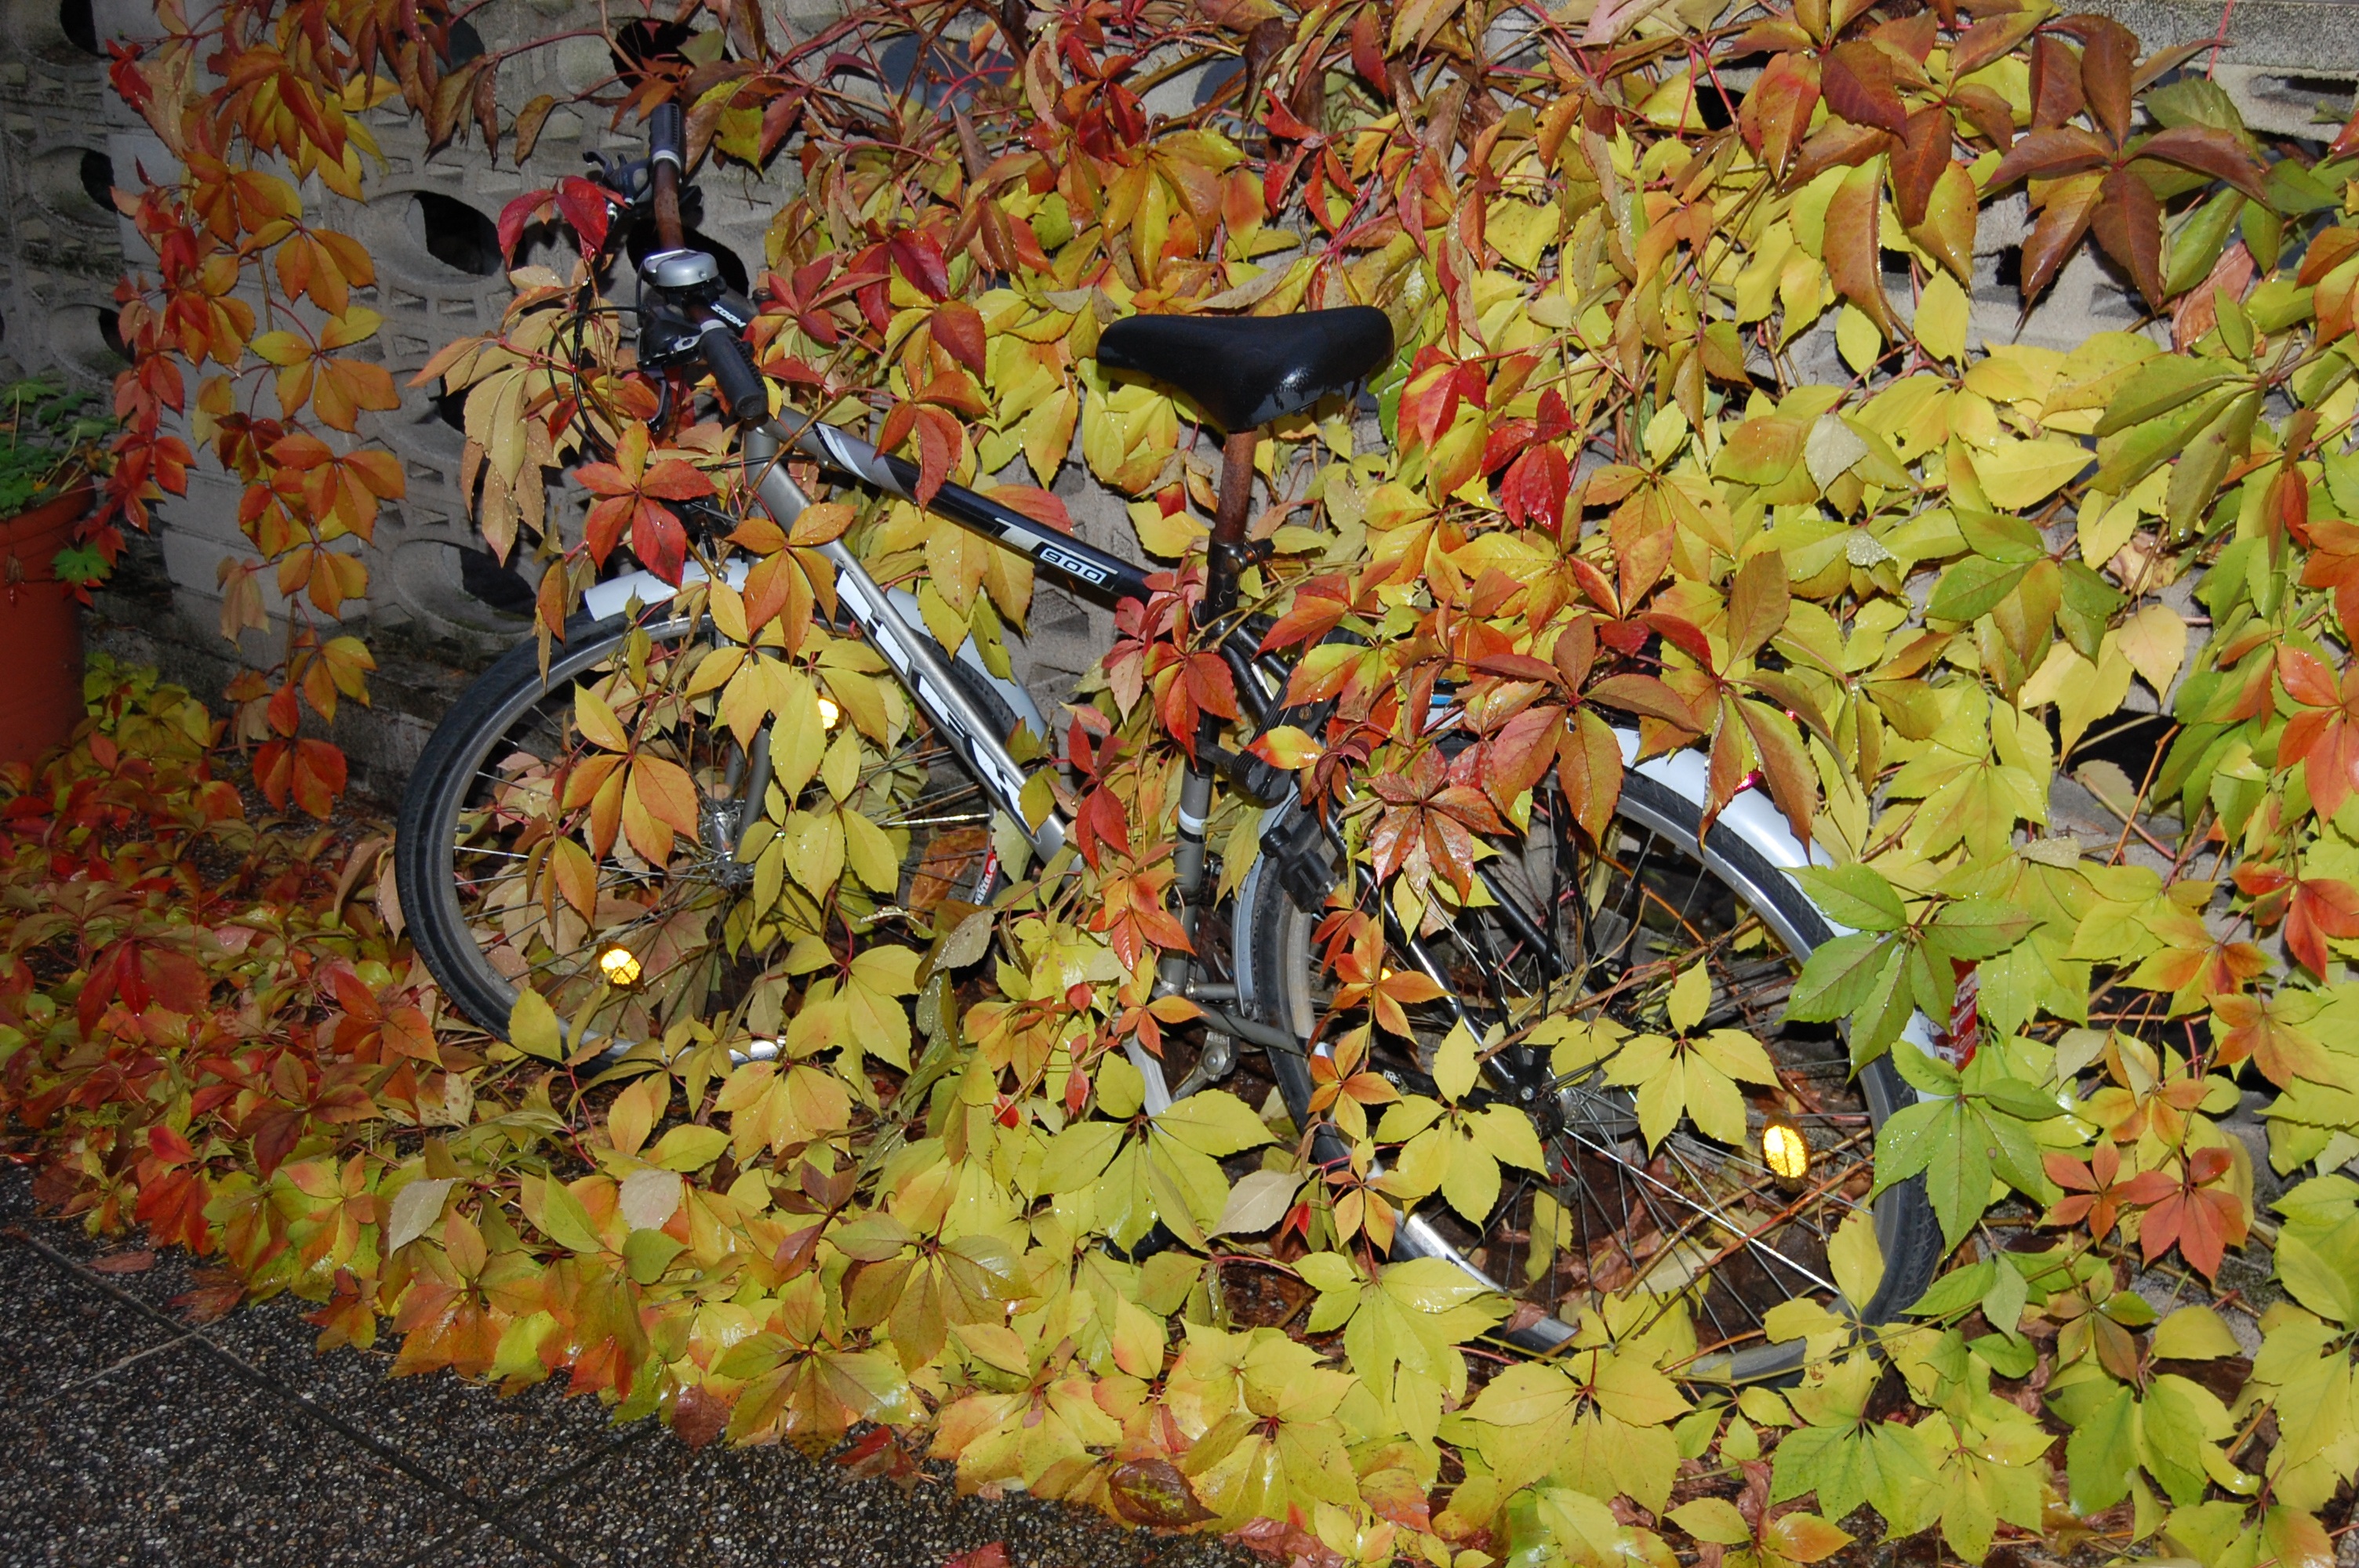
tree, plant, leaf, flower, bike, autumn, flora, season, leaves, hidden, fall foliage